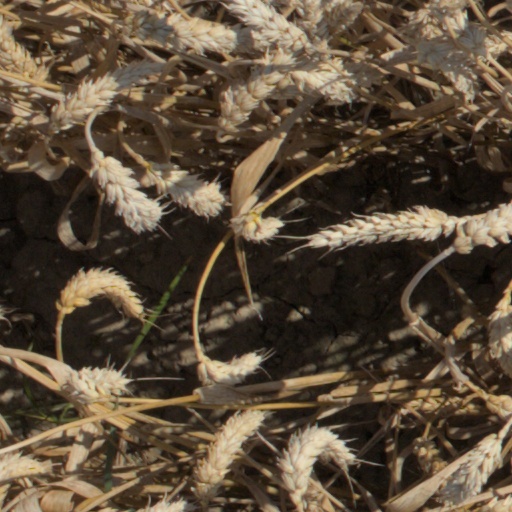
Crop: wheat